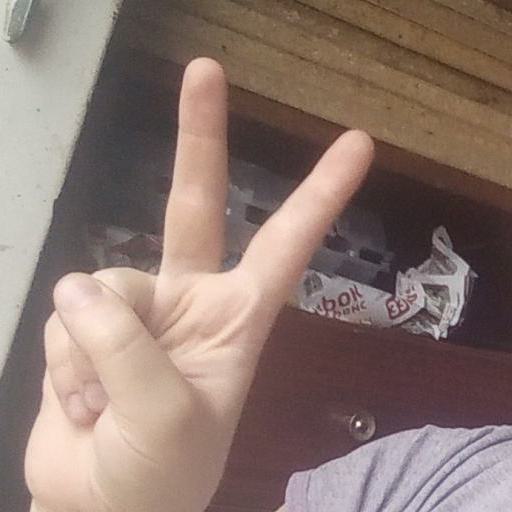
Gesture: peace